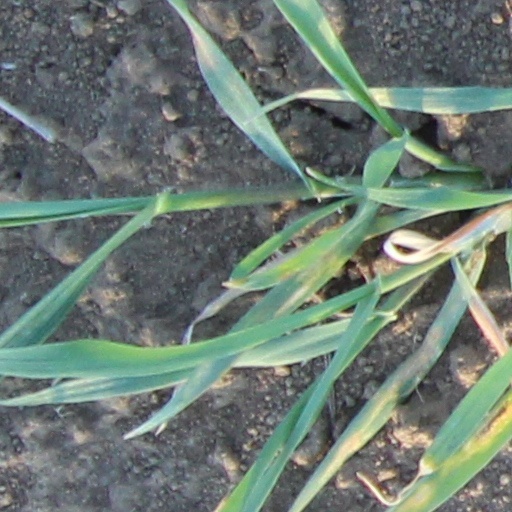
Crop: wheat